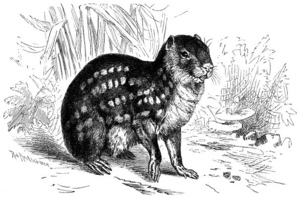
Les pacas forment l'unique genre représentant la famille des Cuniculidae. Ces rongeurs de taille moyenne ne doivent pas être confondus avec les agoutis ou les acouchis, d'aspect très proche.